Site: brandenburg
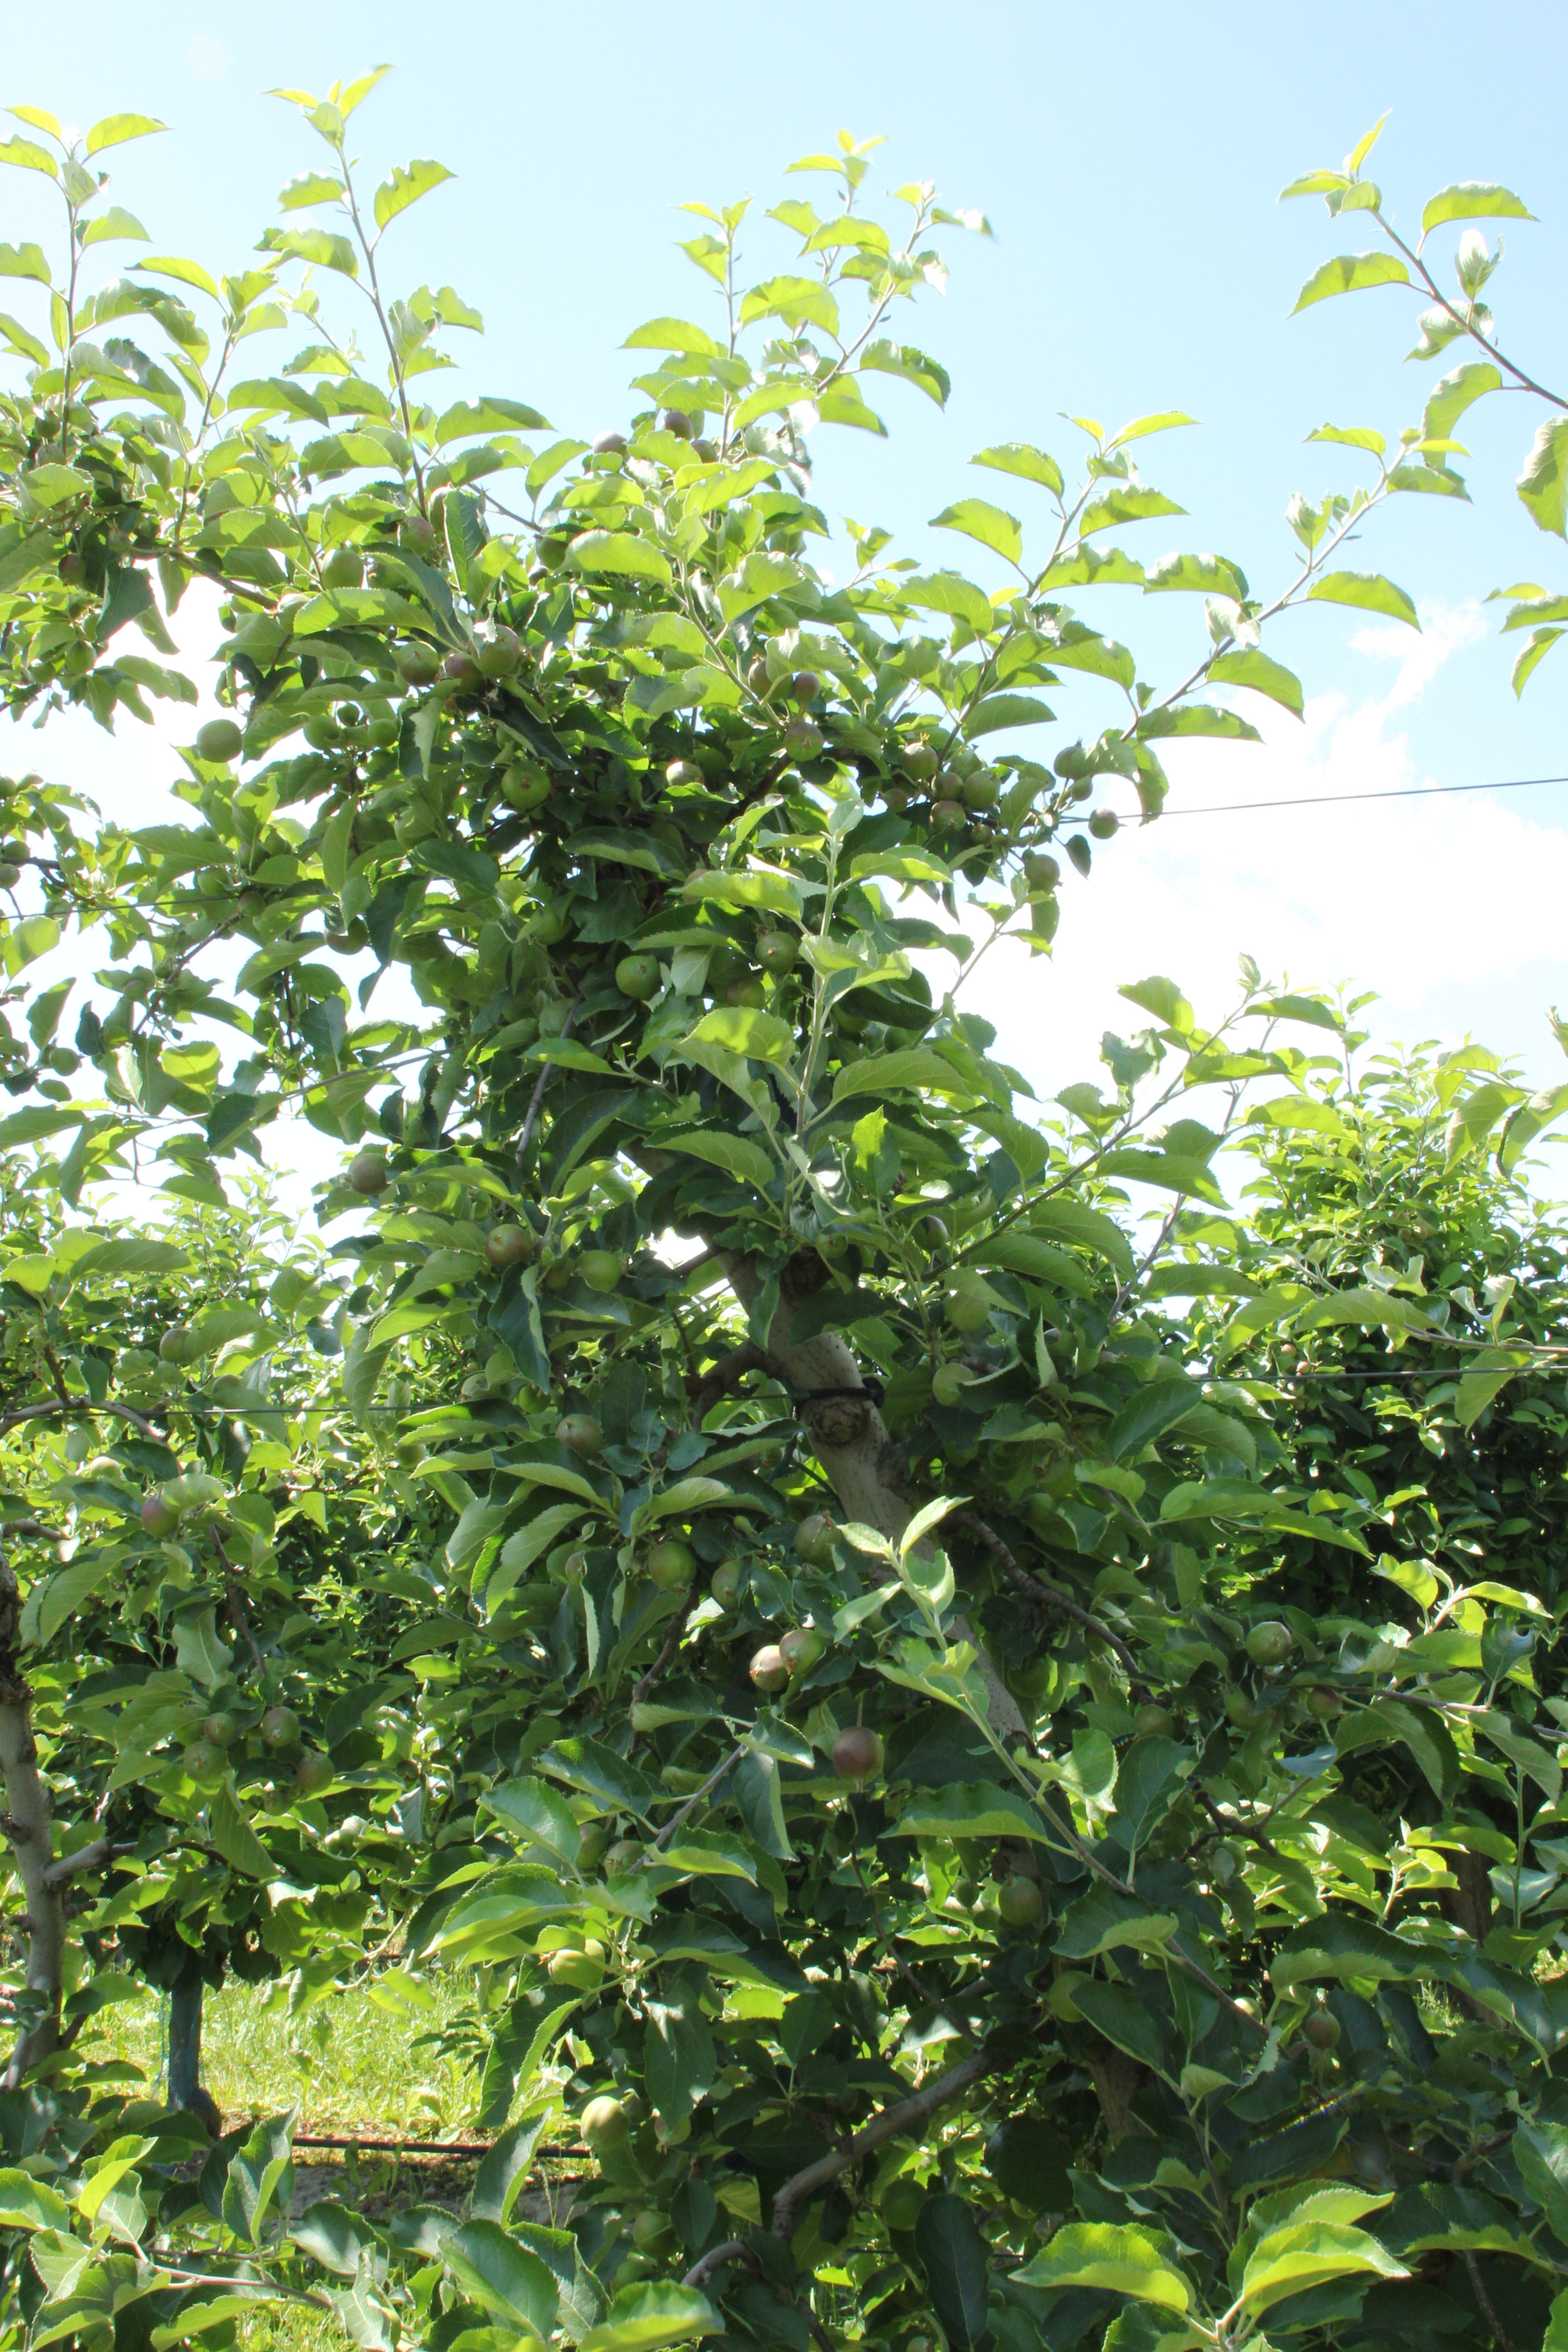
Growth stage (BBCH 73): Development of fruit